King Records (Japan)

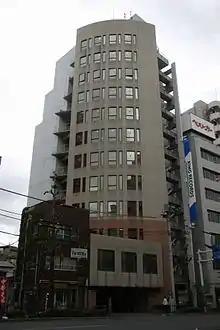
King Records head office

, commonly known as King Records, is a Japanese record company founded in January 1931 as a division of the Japanese publisher Kodansha. It initially began operating as an independent entity in the 1950s. It later became part of the Otowa Group. Today, King Records is one of Japan's largest record companies which is not owned by a multinational entity. The label's headquarters are in Bunkyo, Tokyo.